Audenshaw

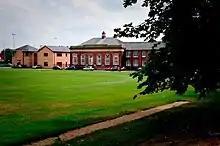
Audenshaw Grammar School

There are nine Grade II listed buildings in Audenshaw*. These include two lodges which were originally a single barn, a trough and pillar, and St Stephen's Church. The church was constructed in 1846, at a cost of £2,900 (equivalent to £ in ) and provided space for a congregation of 750.